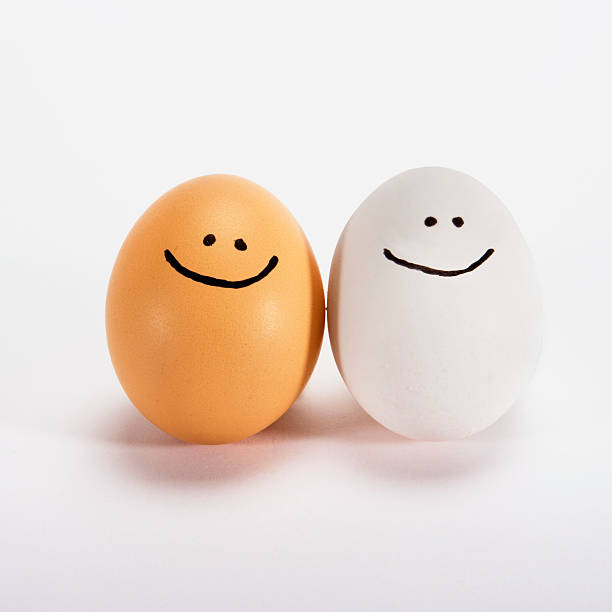
Adjective: darker
Antonym: lighter